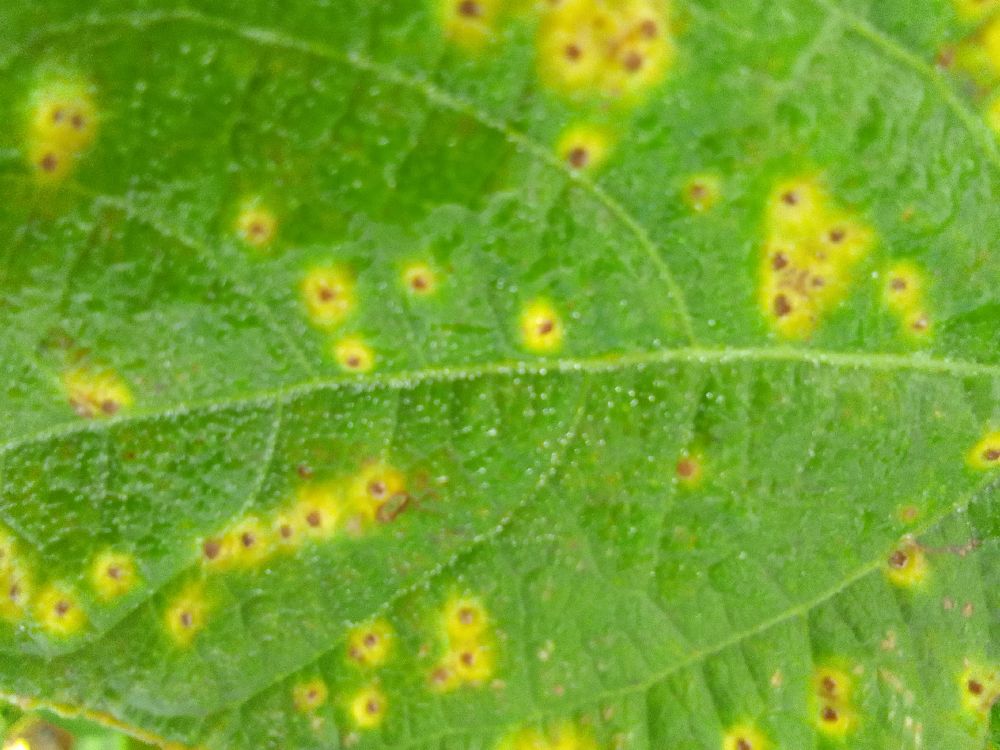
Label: rust